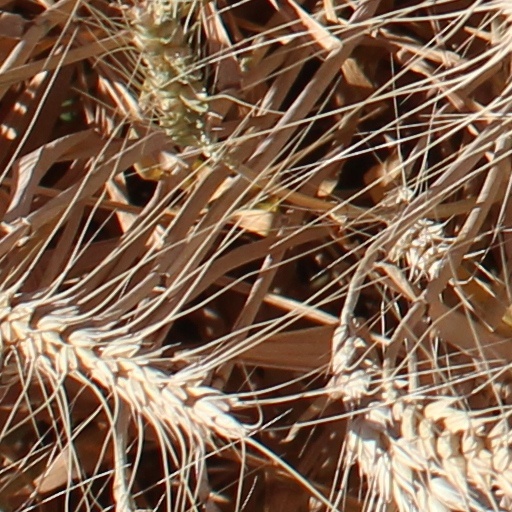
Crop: wheat